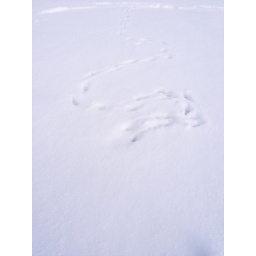
little bird dance in white